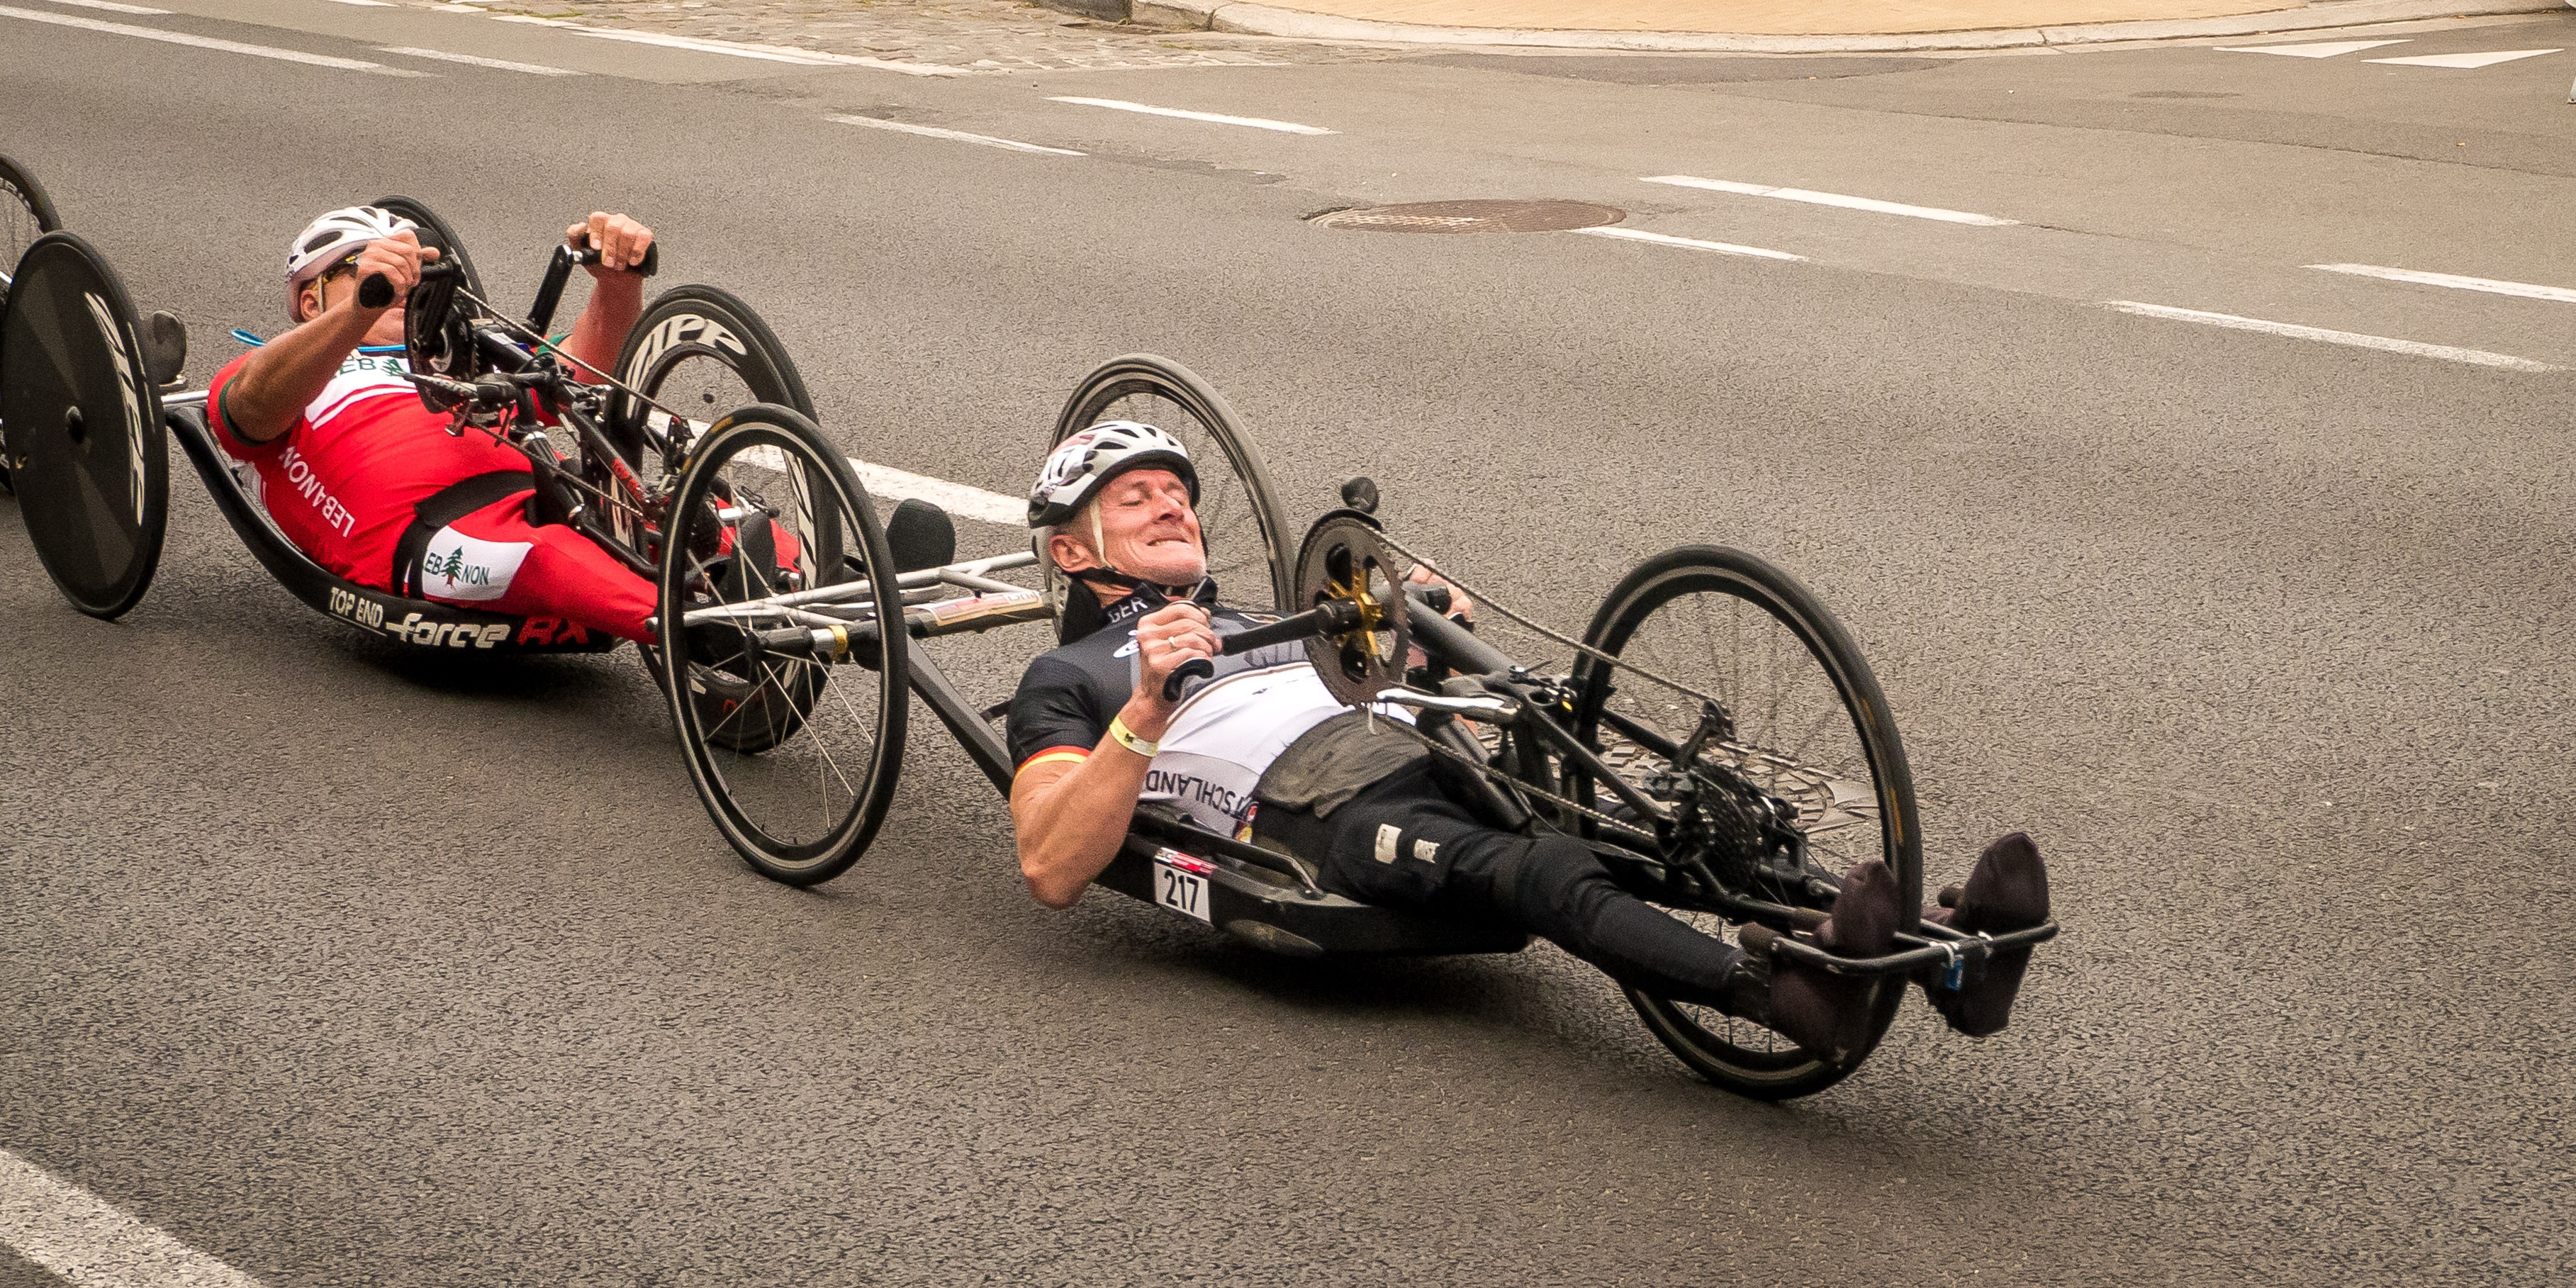
bicycle, cyclist, vehicle, motorcycle, speed, cycling, race, race track, athlete, handicap, motorcycling, road cycling, handbike, motorcycle speedway, recumbent bicycle